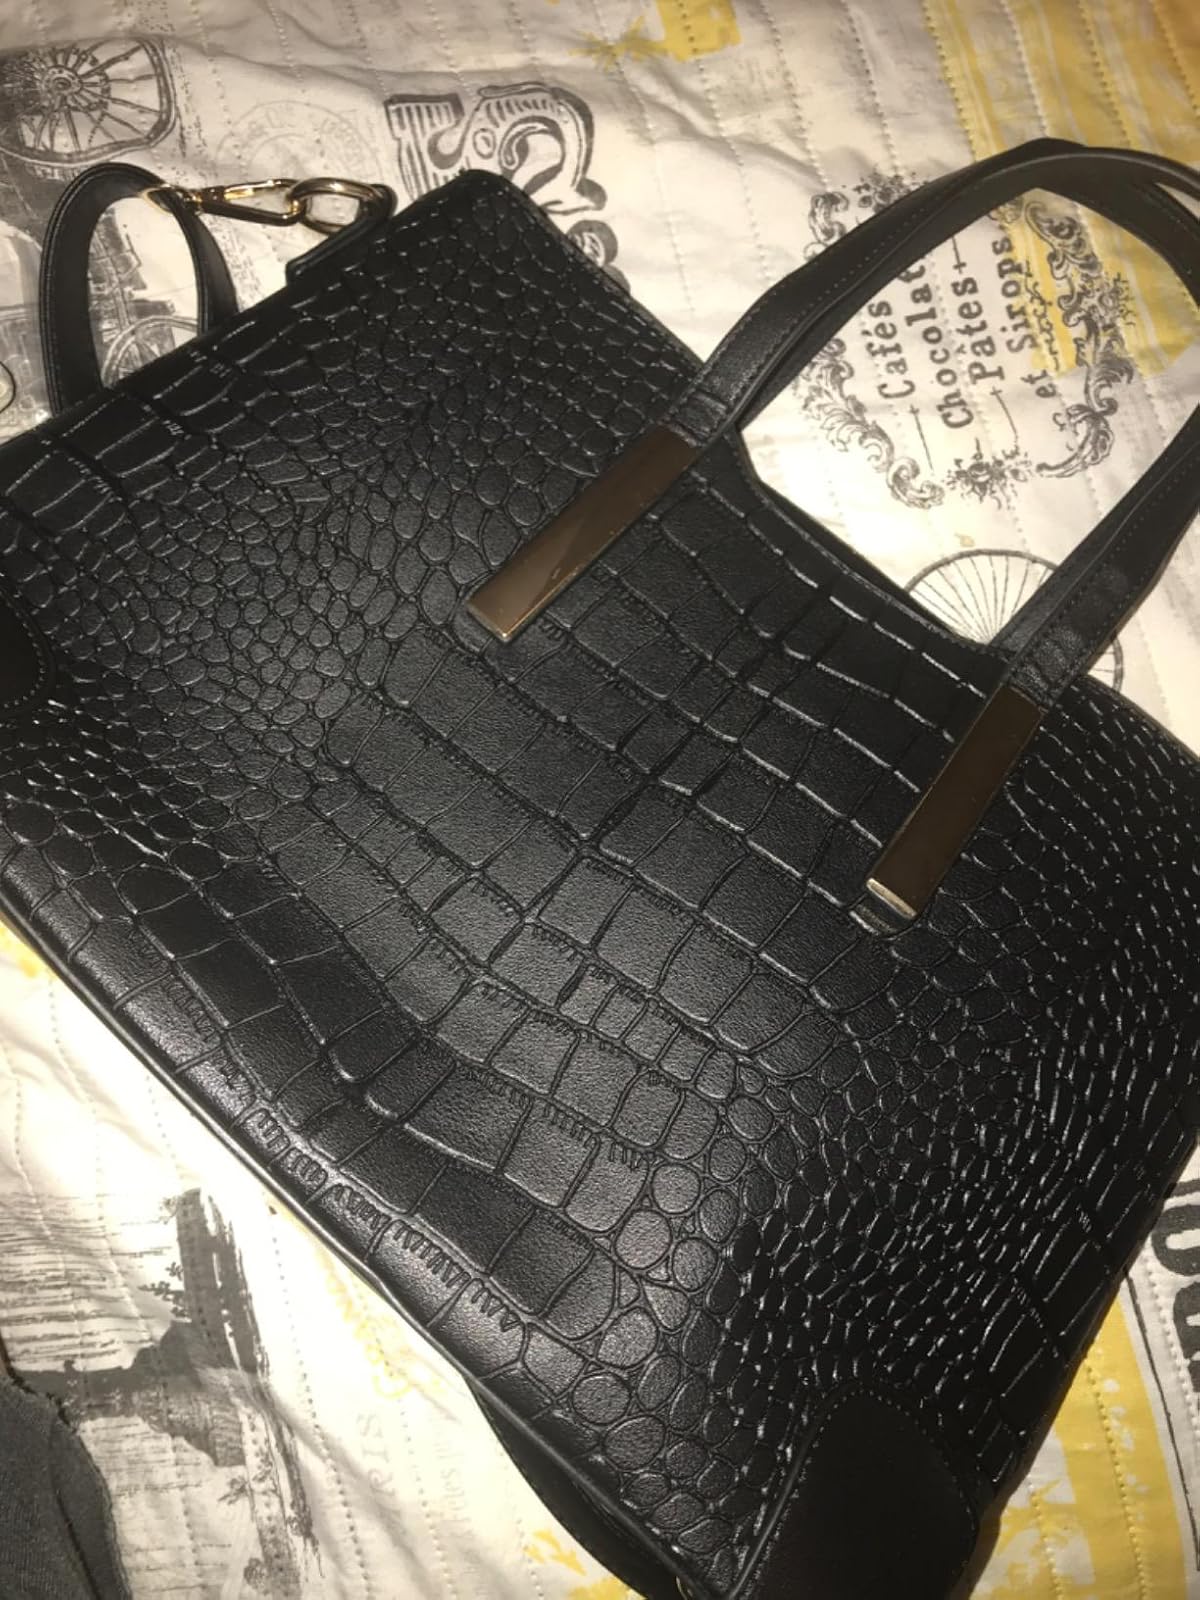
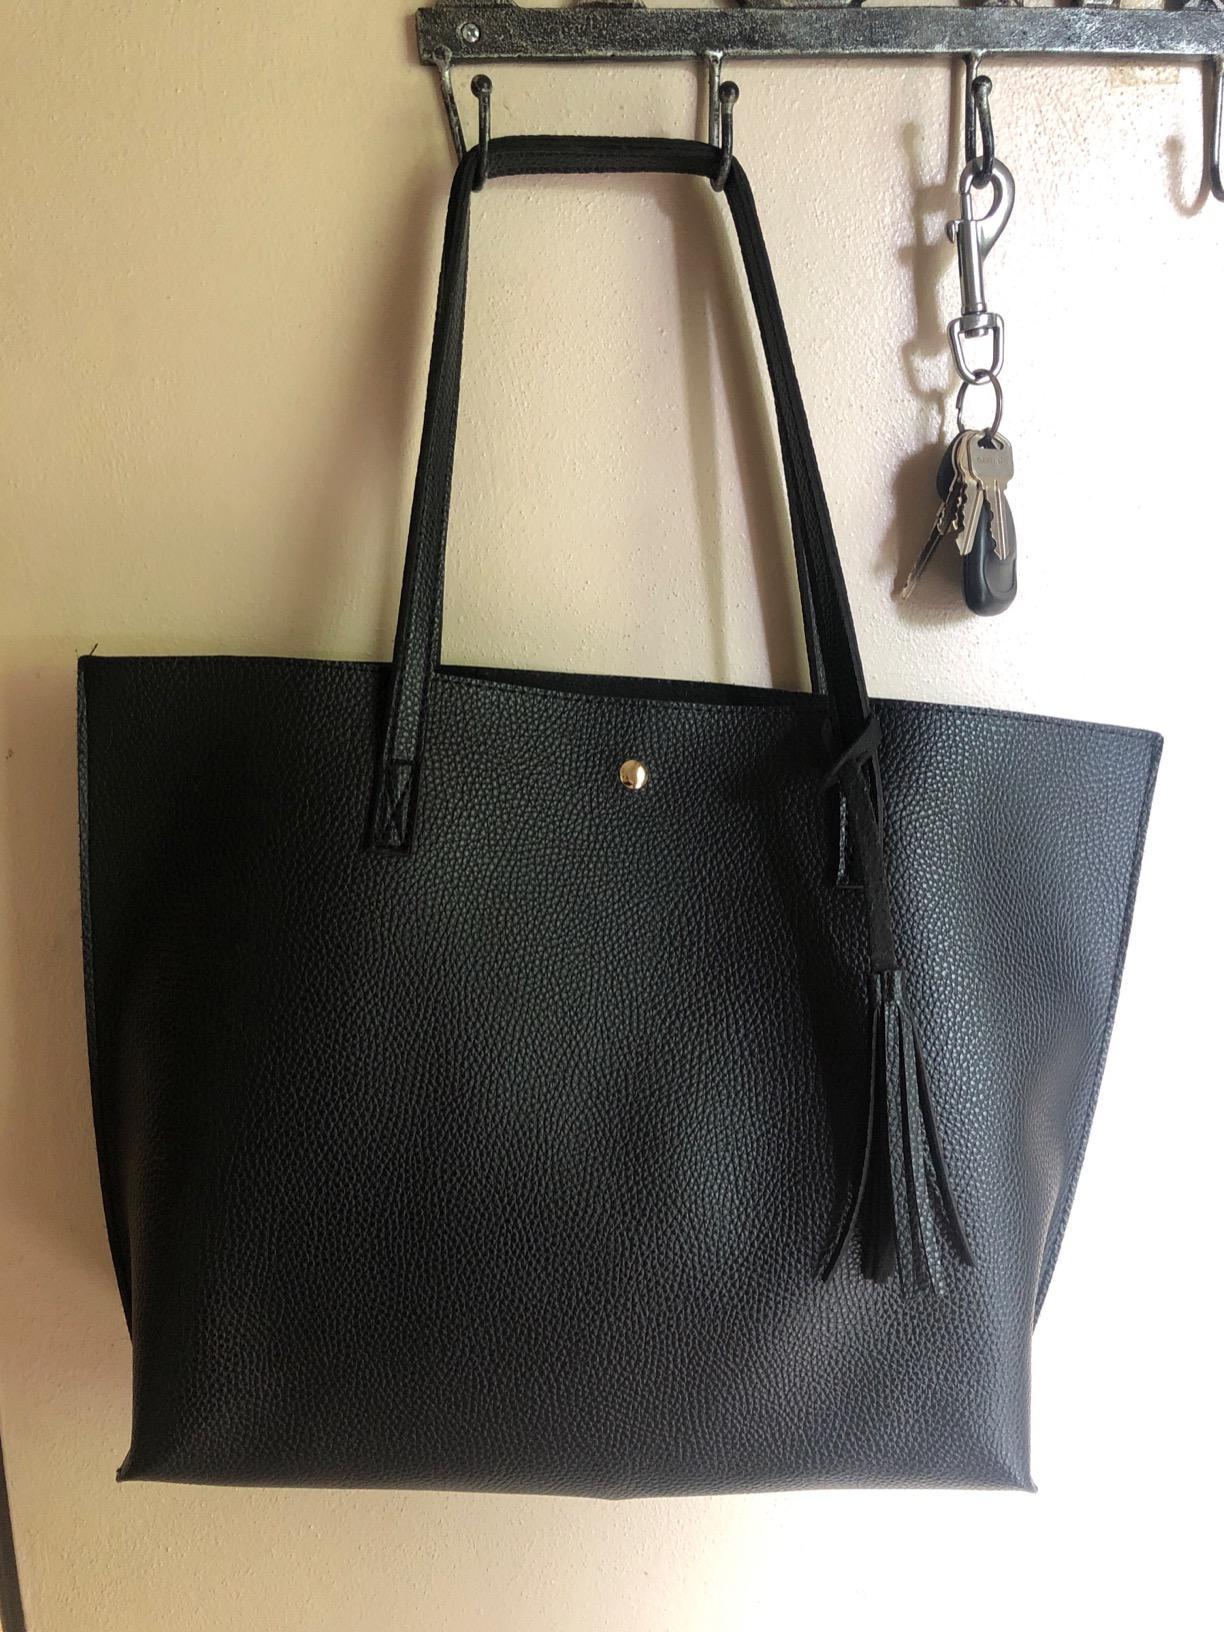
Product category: accessories_handbag
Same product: no